Battle of Frankenhausen

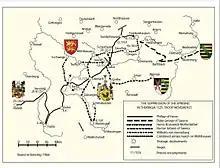
Troop movements during the suppression of the uprising in Thuringia 1525

On April 29, 1525, the struggles in and around Frankenhausen had culminated into an open revolt. Large parts of the citizenry joined the uprising, occupied the town hall, and stormed the castle of the Counts of Schwarzburg. In the following days, a rising number of insurgents gathered around the town, and when Müntzer arrived with 300 fighters from Mühlhausen on May 11, several thousand peasants of the surrounding Thuringian and Saxon estates camped in the fields and pastures. Philip of Hesse and his father-in-law George of Saxony had originally targeted Mühlhausen as their strategic objective but, when news arrived that Müntzer left with a troop for Frankenhausen, they changed their march route and directed their Landsknecht troops toward Frankenhausen.